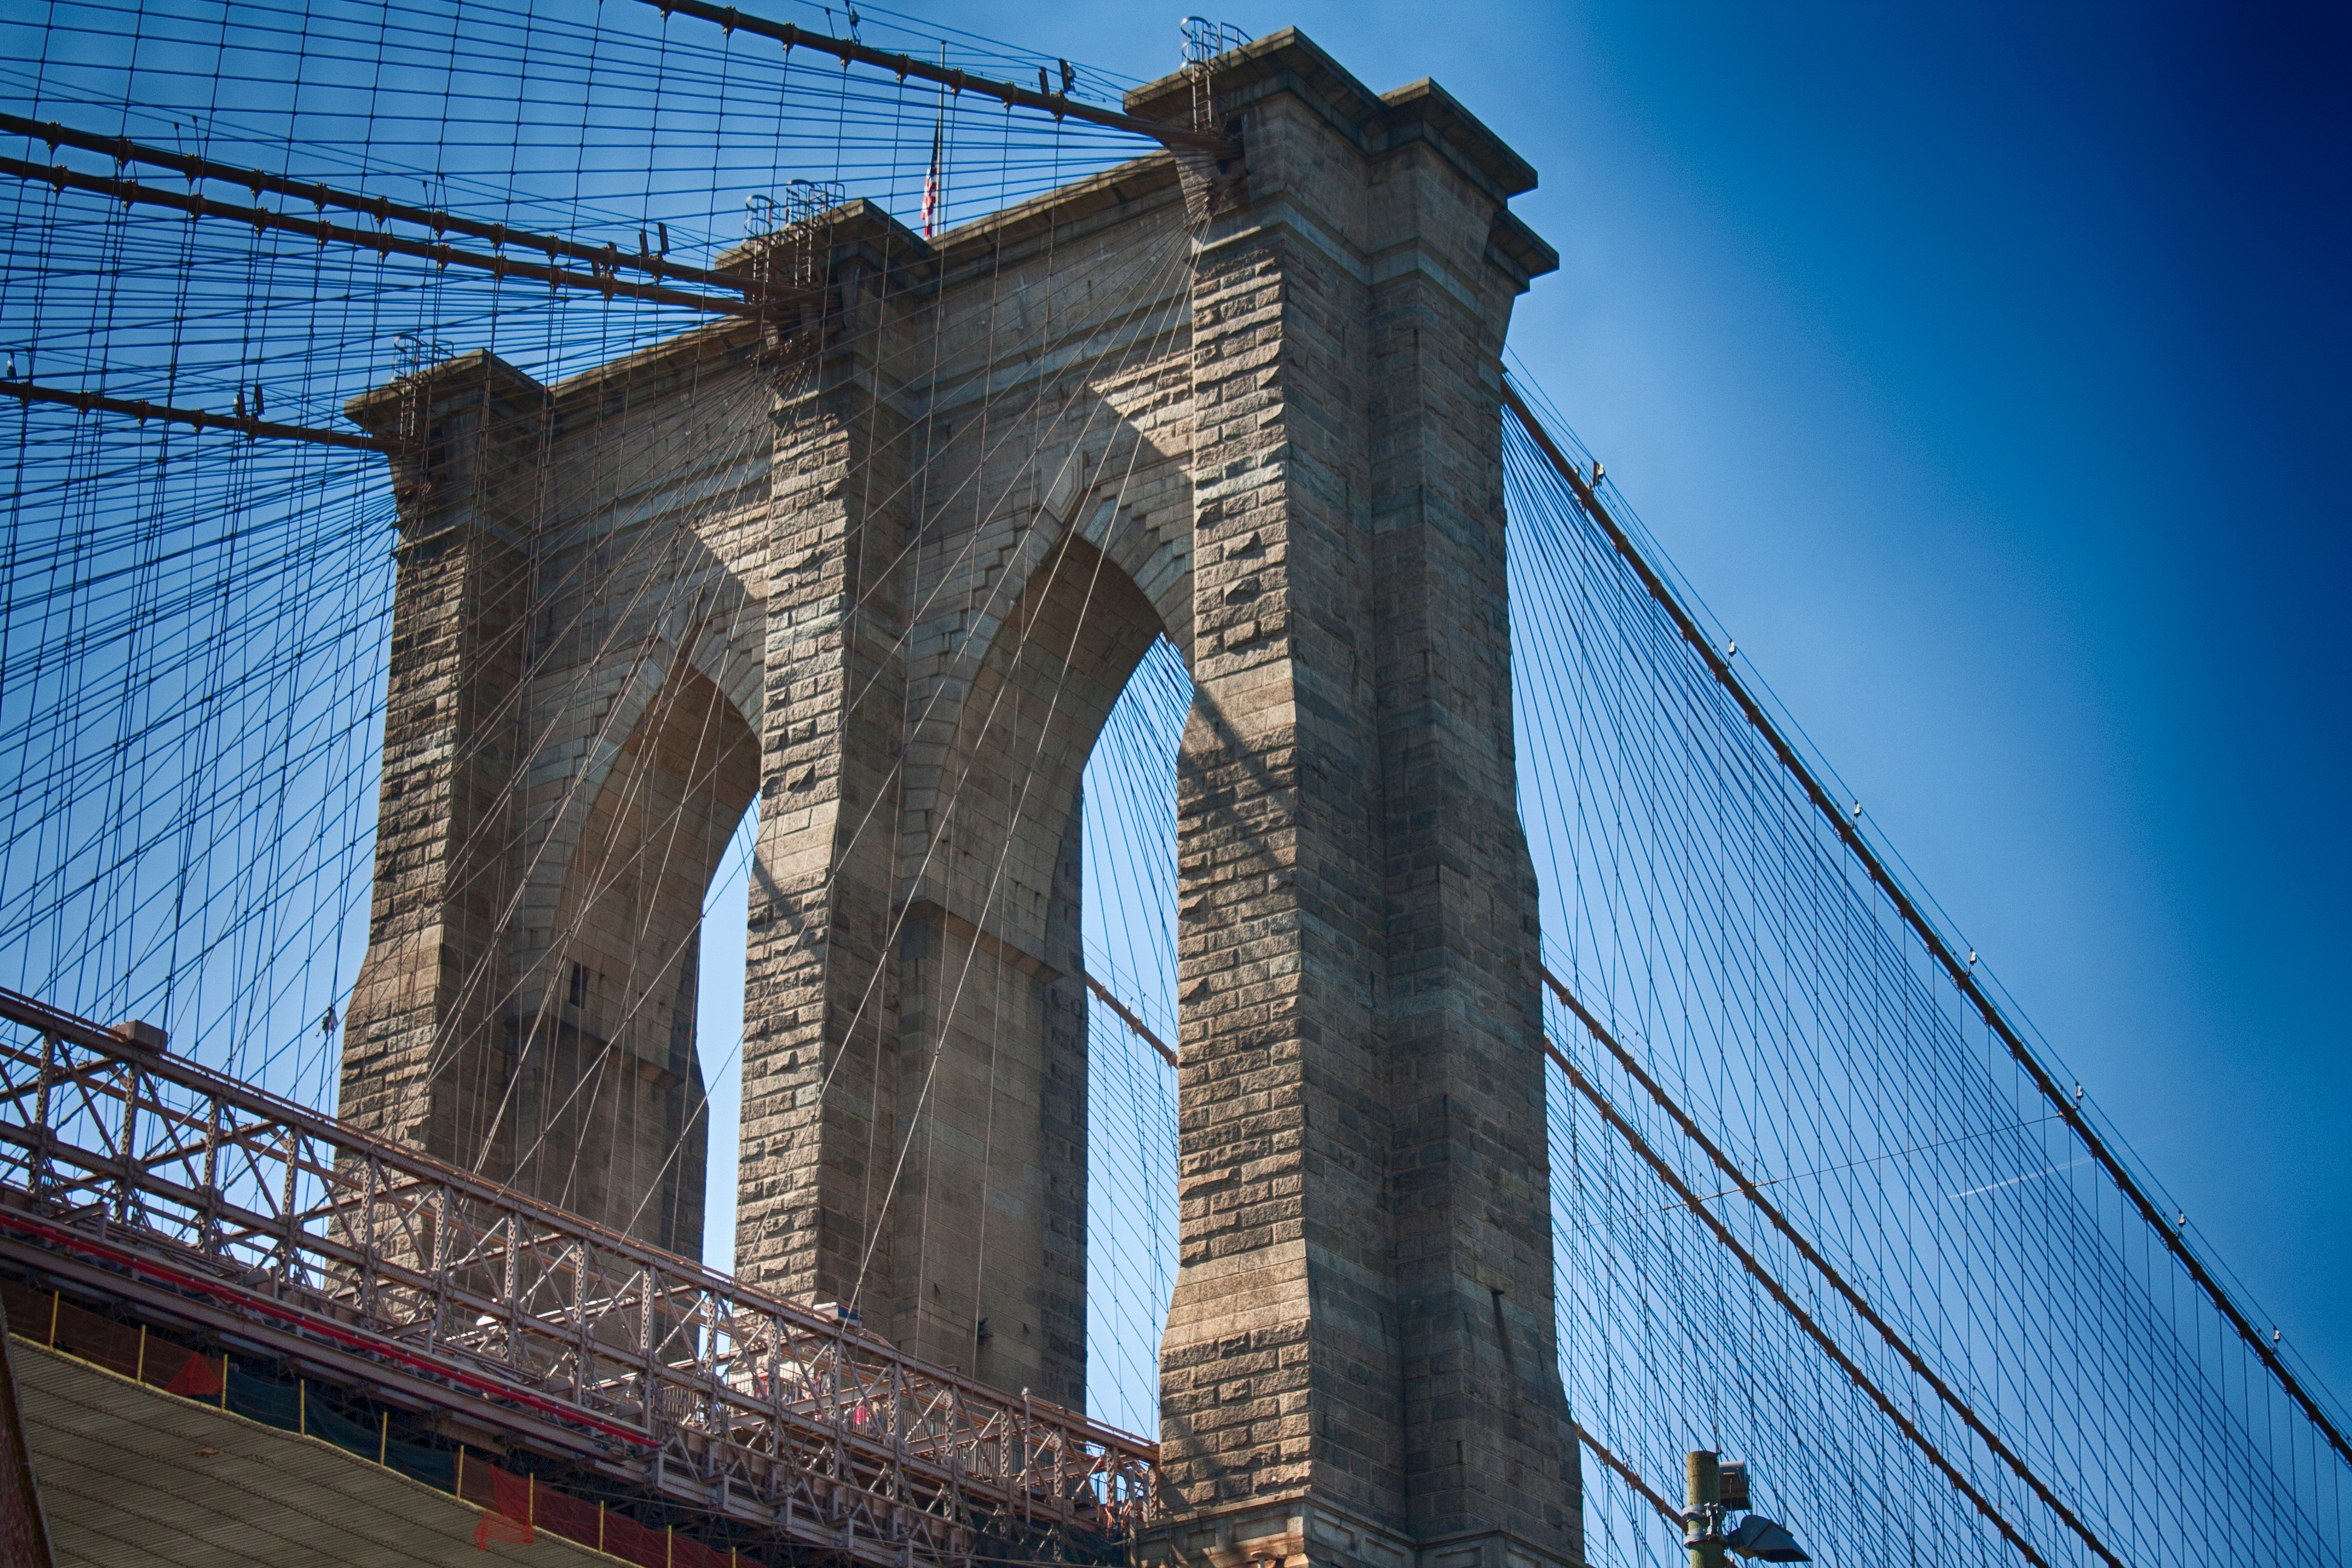
architecture, structure, bridge, skyscraper, cityscape, downtown, arch, tower, landmark, facade, blue, urban area